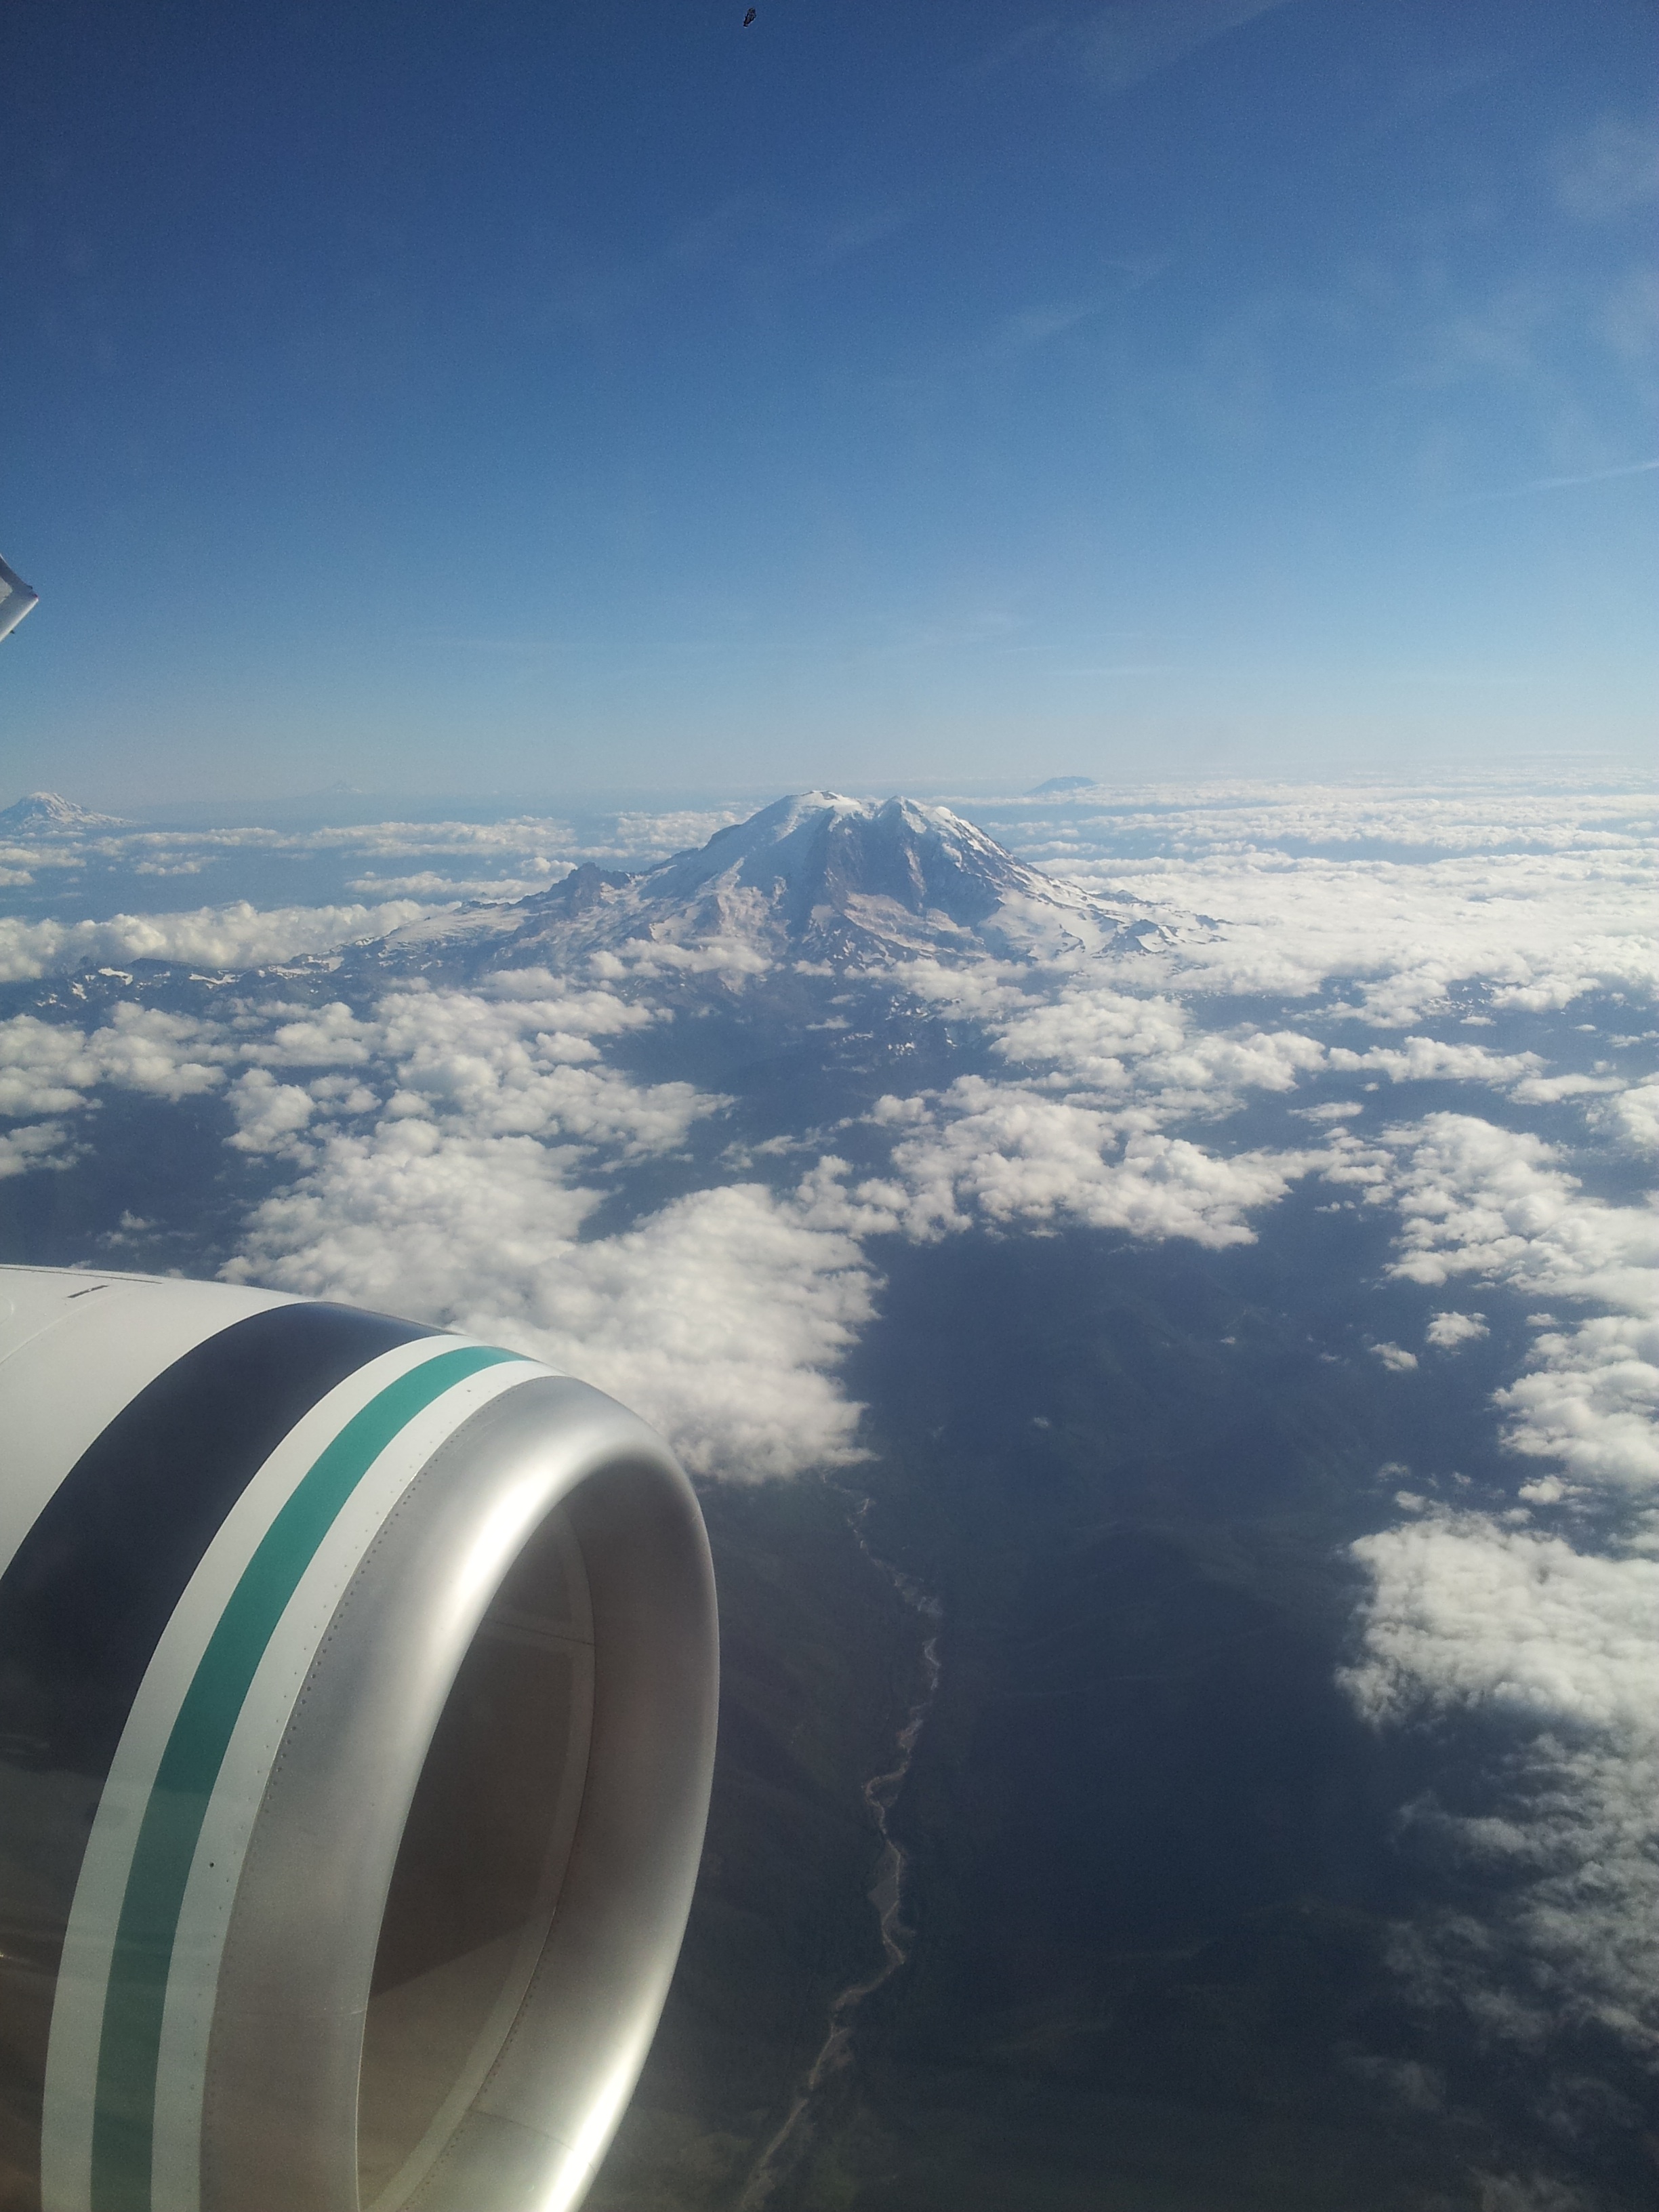
horizon, wing, cloud, sky, atmosphere, airplane, aircraft, vehicle, aviation, flight, blue, jet engine, cloudy sky, oregon, mount st helens, meteorological phenomenon, air travel, atmosphere of earth